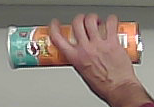
Product: pringles_paprika